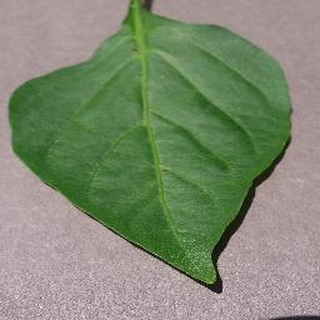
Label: healthy_bell_pepper